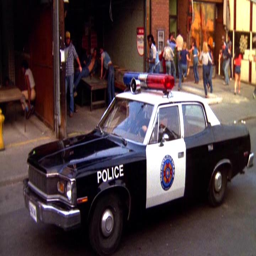
vehicle used by a character or in a car chase